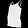
Label: T - shirt / top